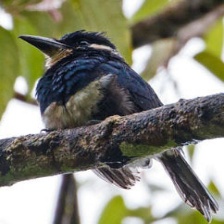
Species: BLACK BREASTED PUFFBIRD
Scientific name: NOTHARCHUS PECTORALIS